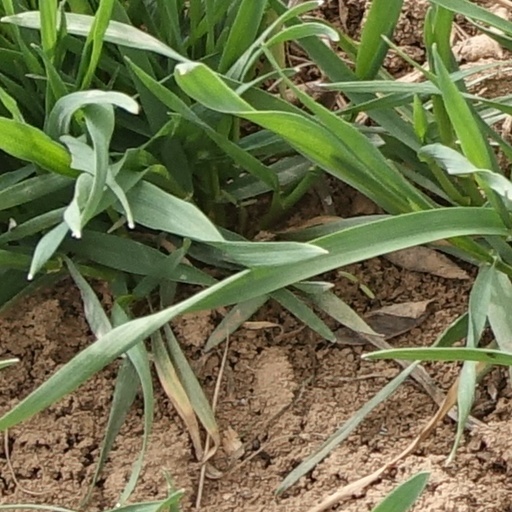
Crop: wheat